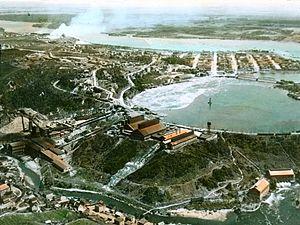
Photographie, diapositive sur verre, Shawinigan Falls, QC, vers 1930, Anonyme, Plaque sèche à la gélatine, 8 x 10 cm
Shawinigan est une ville du Québec, située en Mauricie. Elle compte 49 349 habitants en 2016. Désignée cité de l'énergie en vertu de son histoire hydroélectrique et industrielle, elle se trouve dans un environnement naturel composé de nombreuses forêts, rivières et lacs.